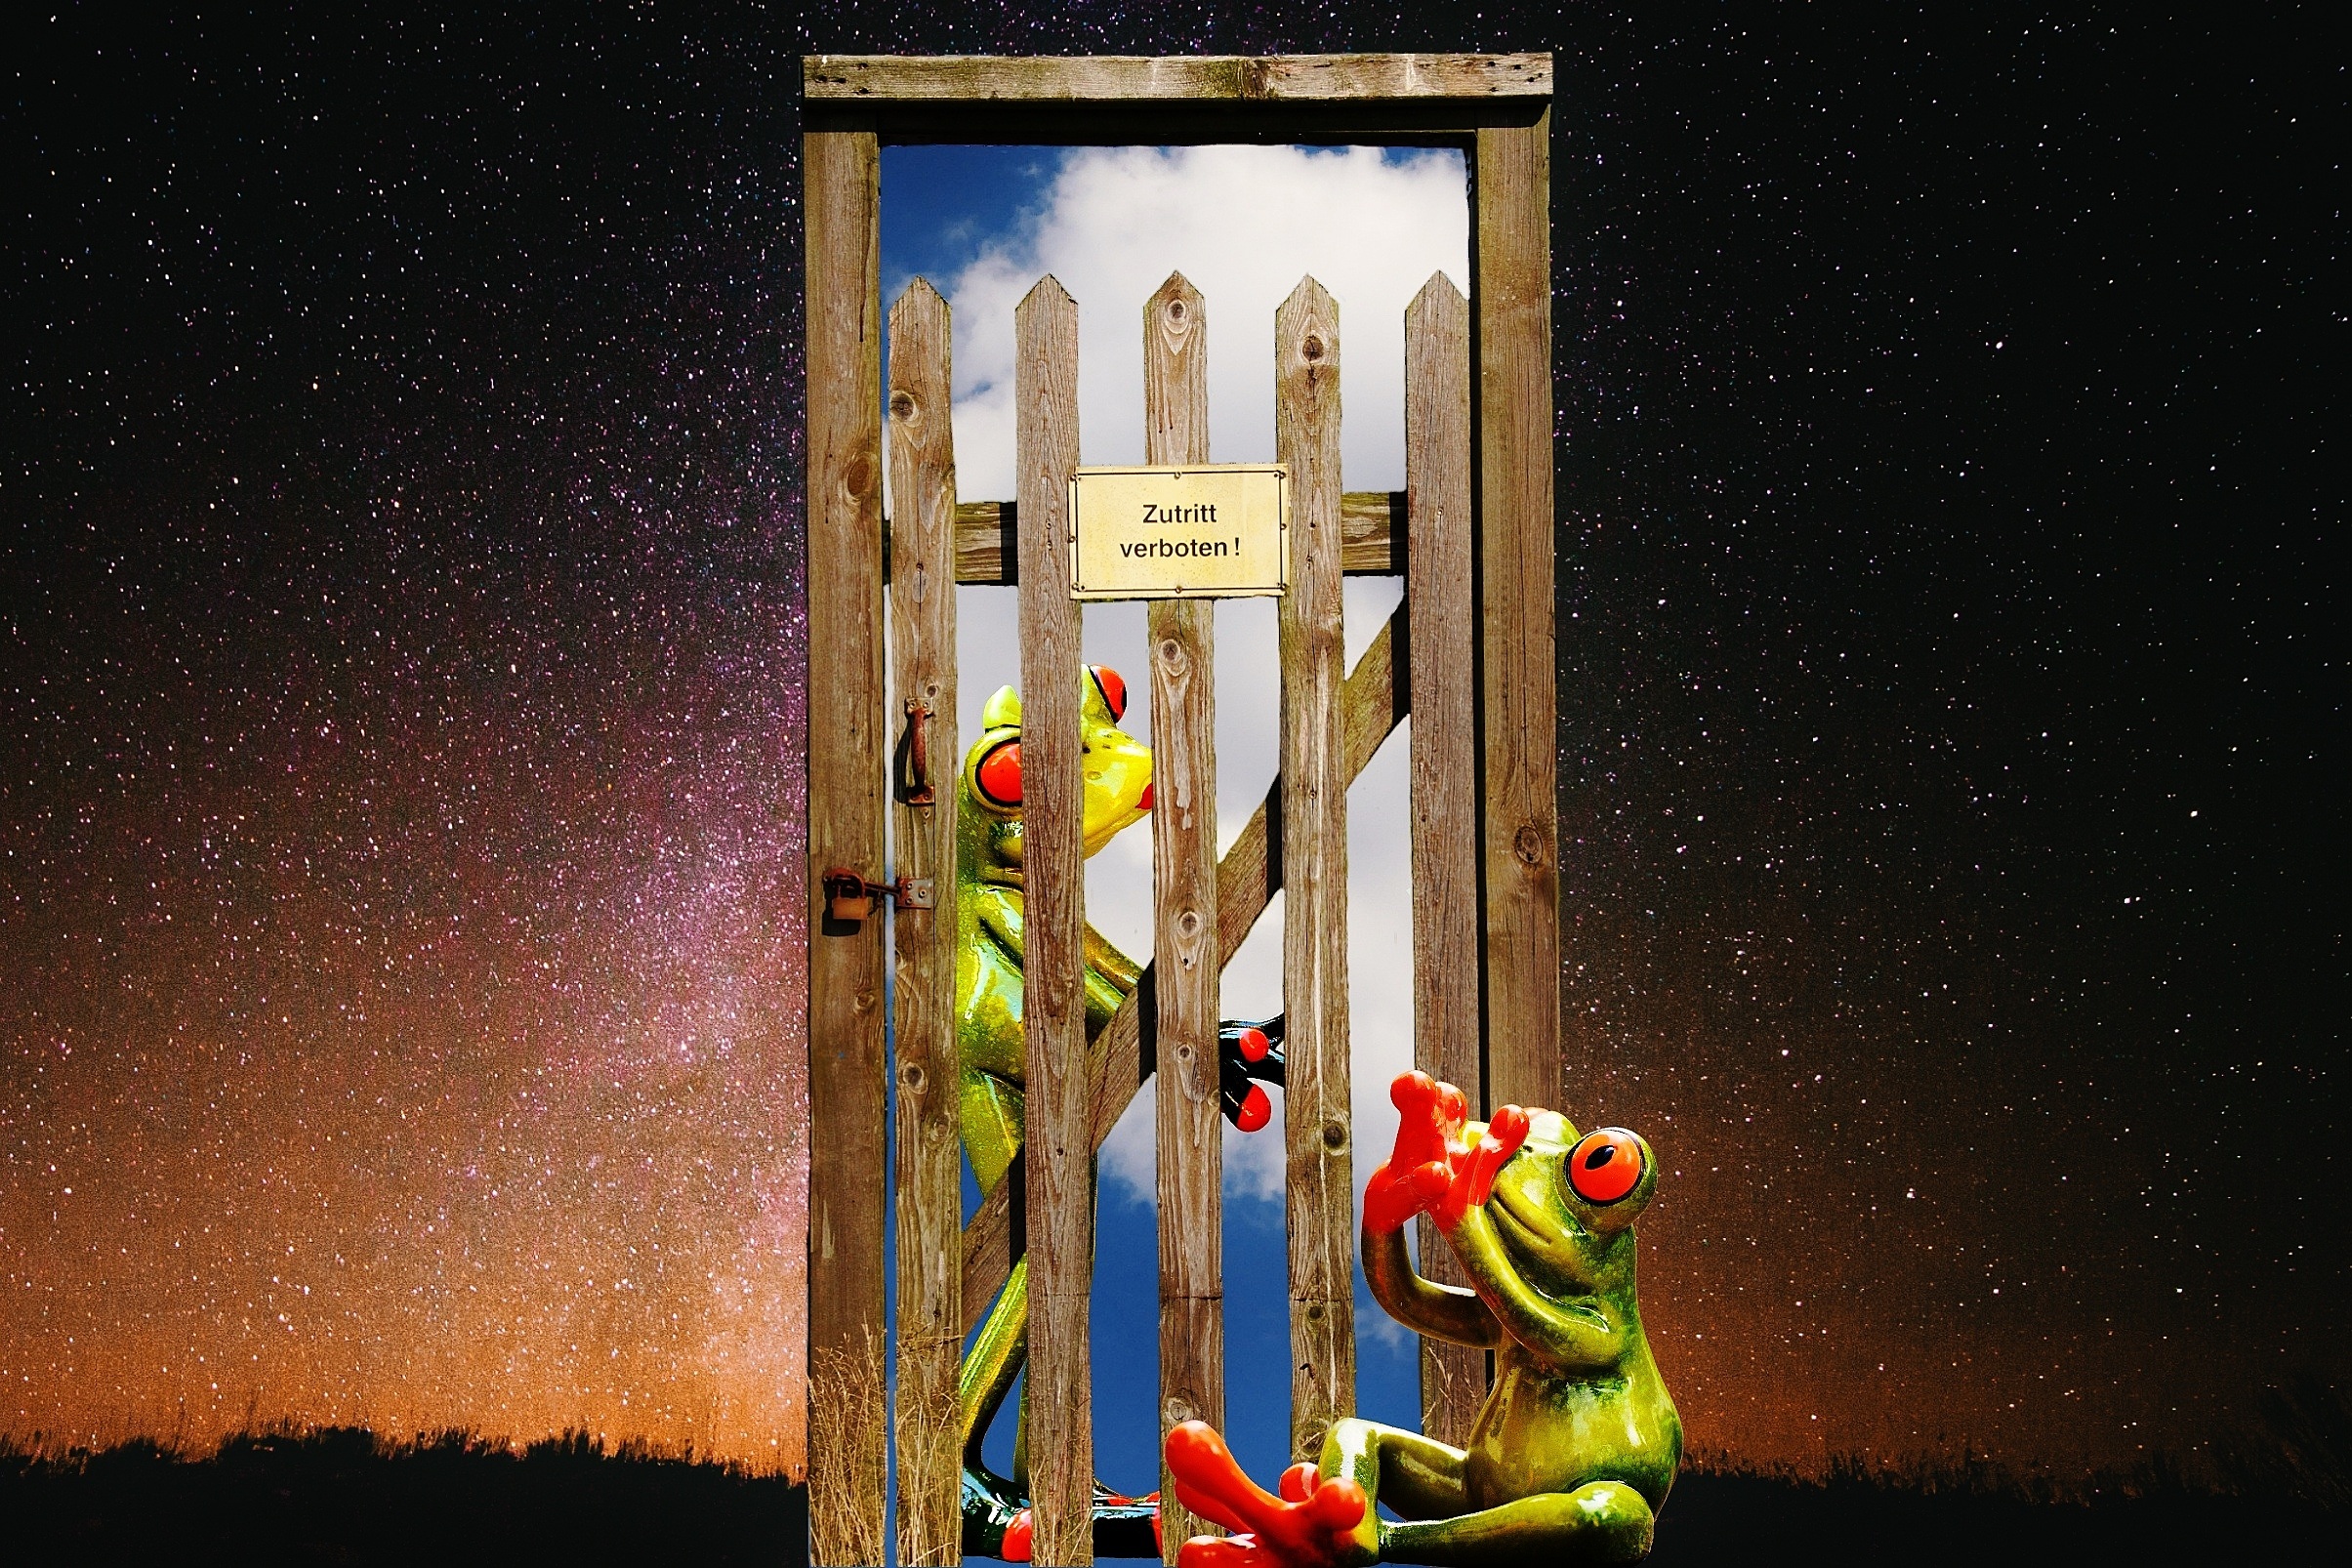
night, love, death, christmas, mourning, longing, screenshot, miss, passed away, in the sky, heaven's gate